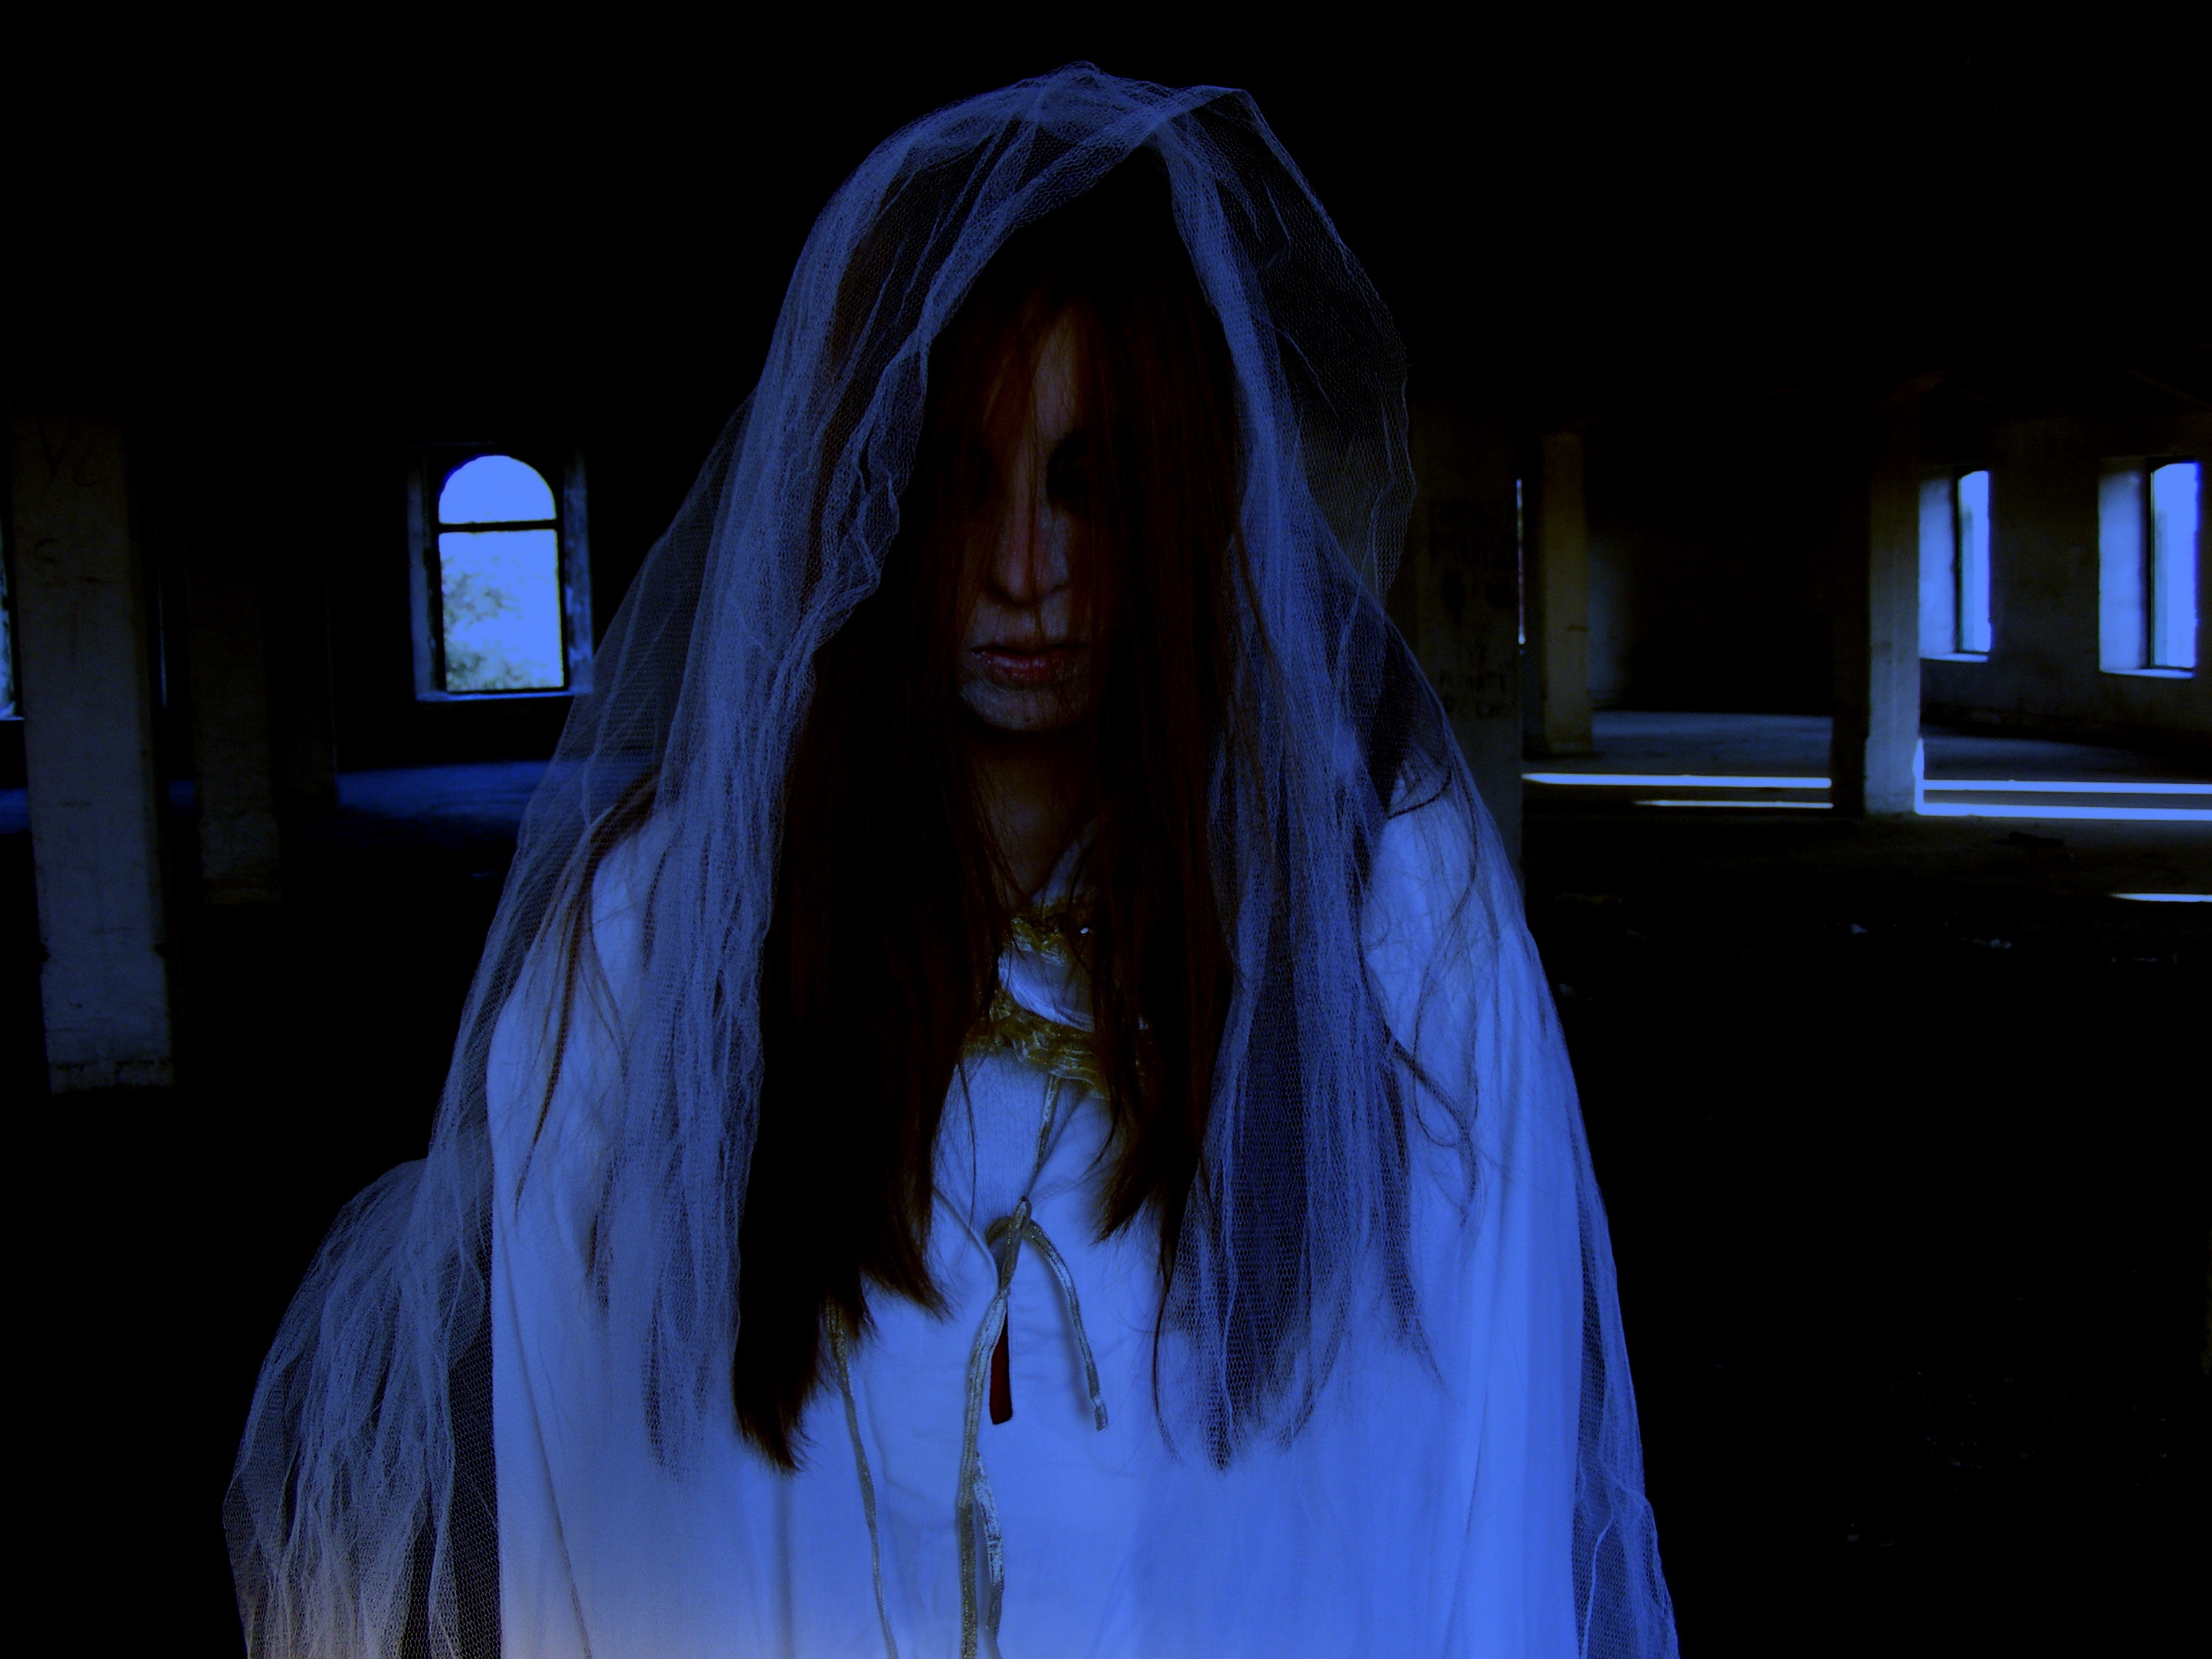
light, girl, white, night, color, halloween, darkness, fashion, blue, death, bride, ghost, horror, screenshot, haunted house